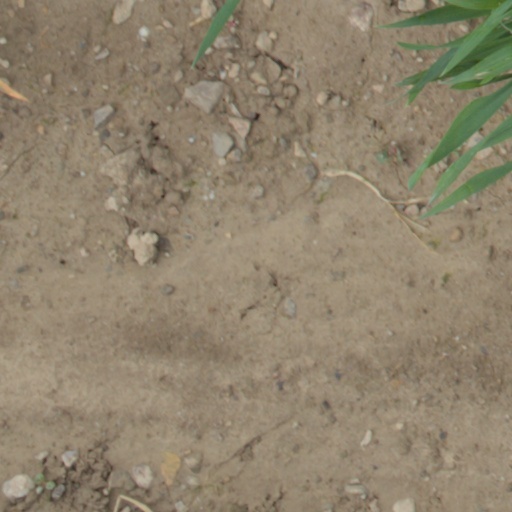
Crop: wheat